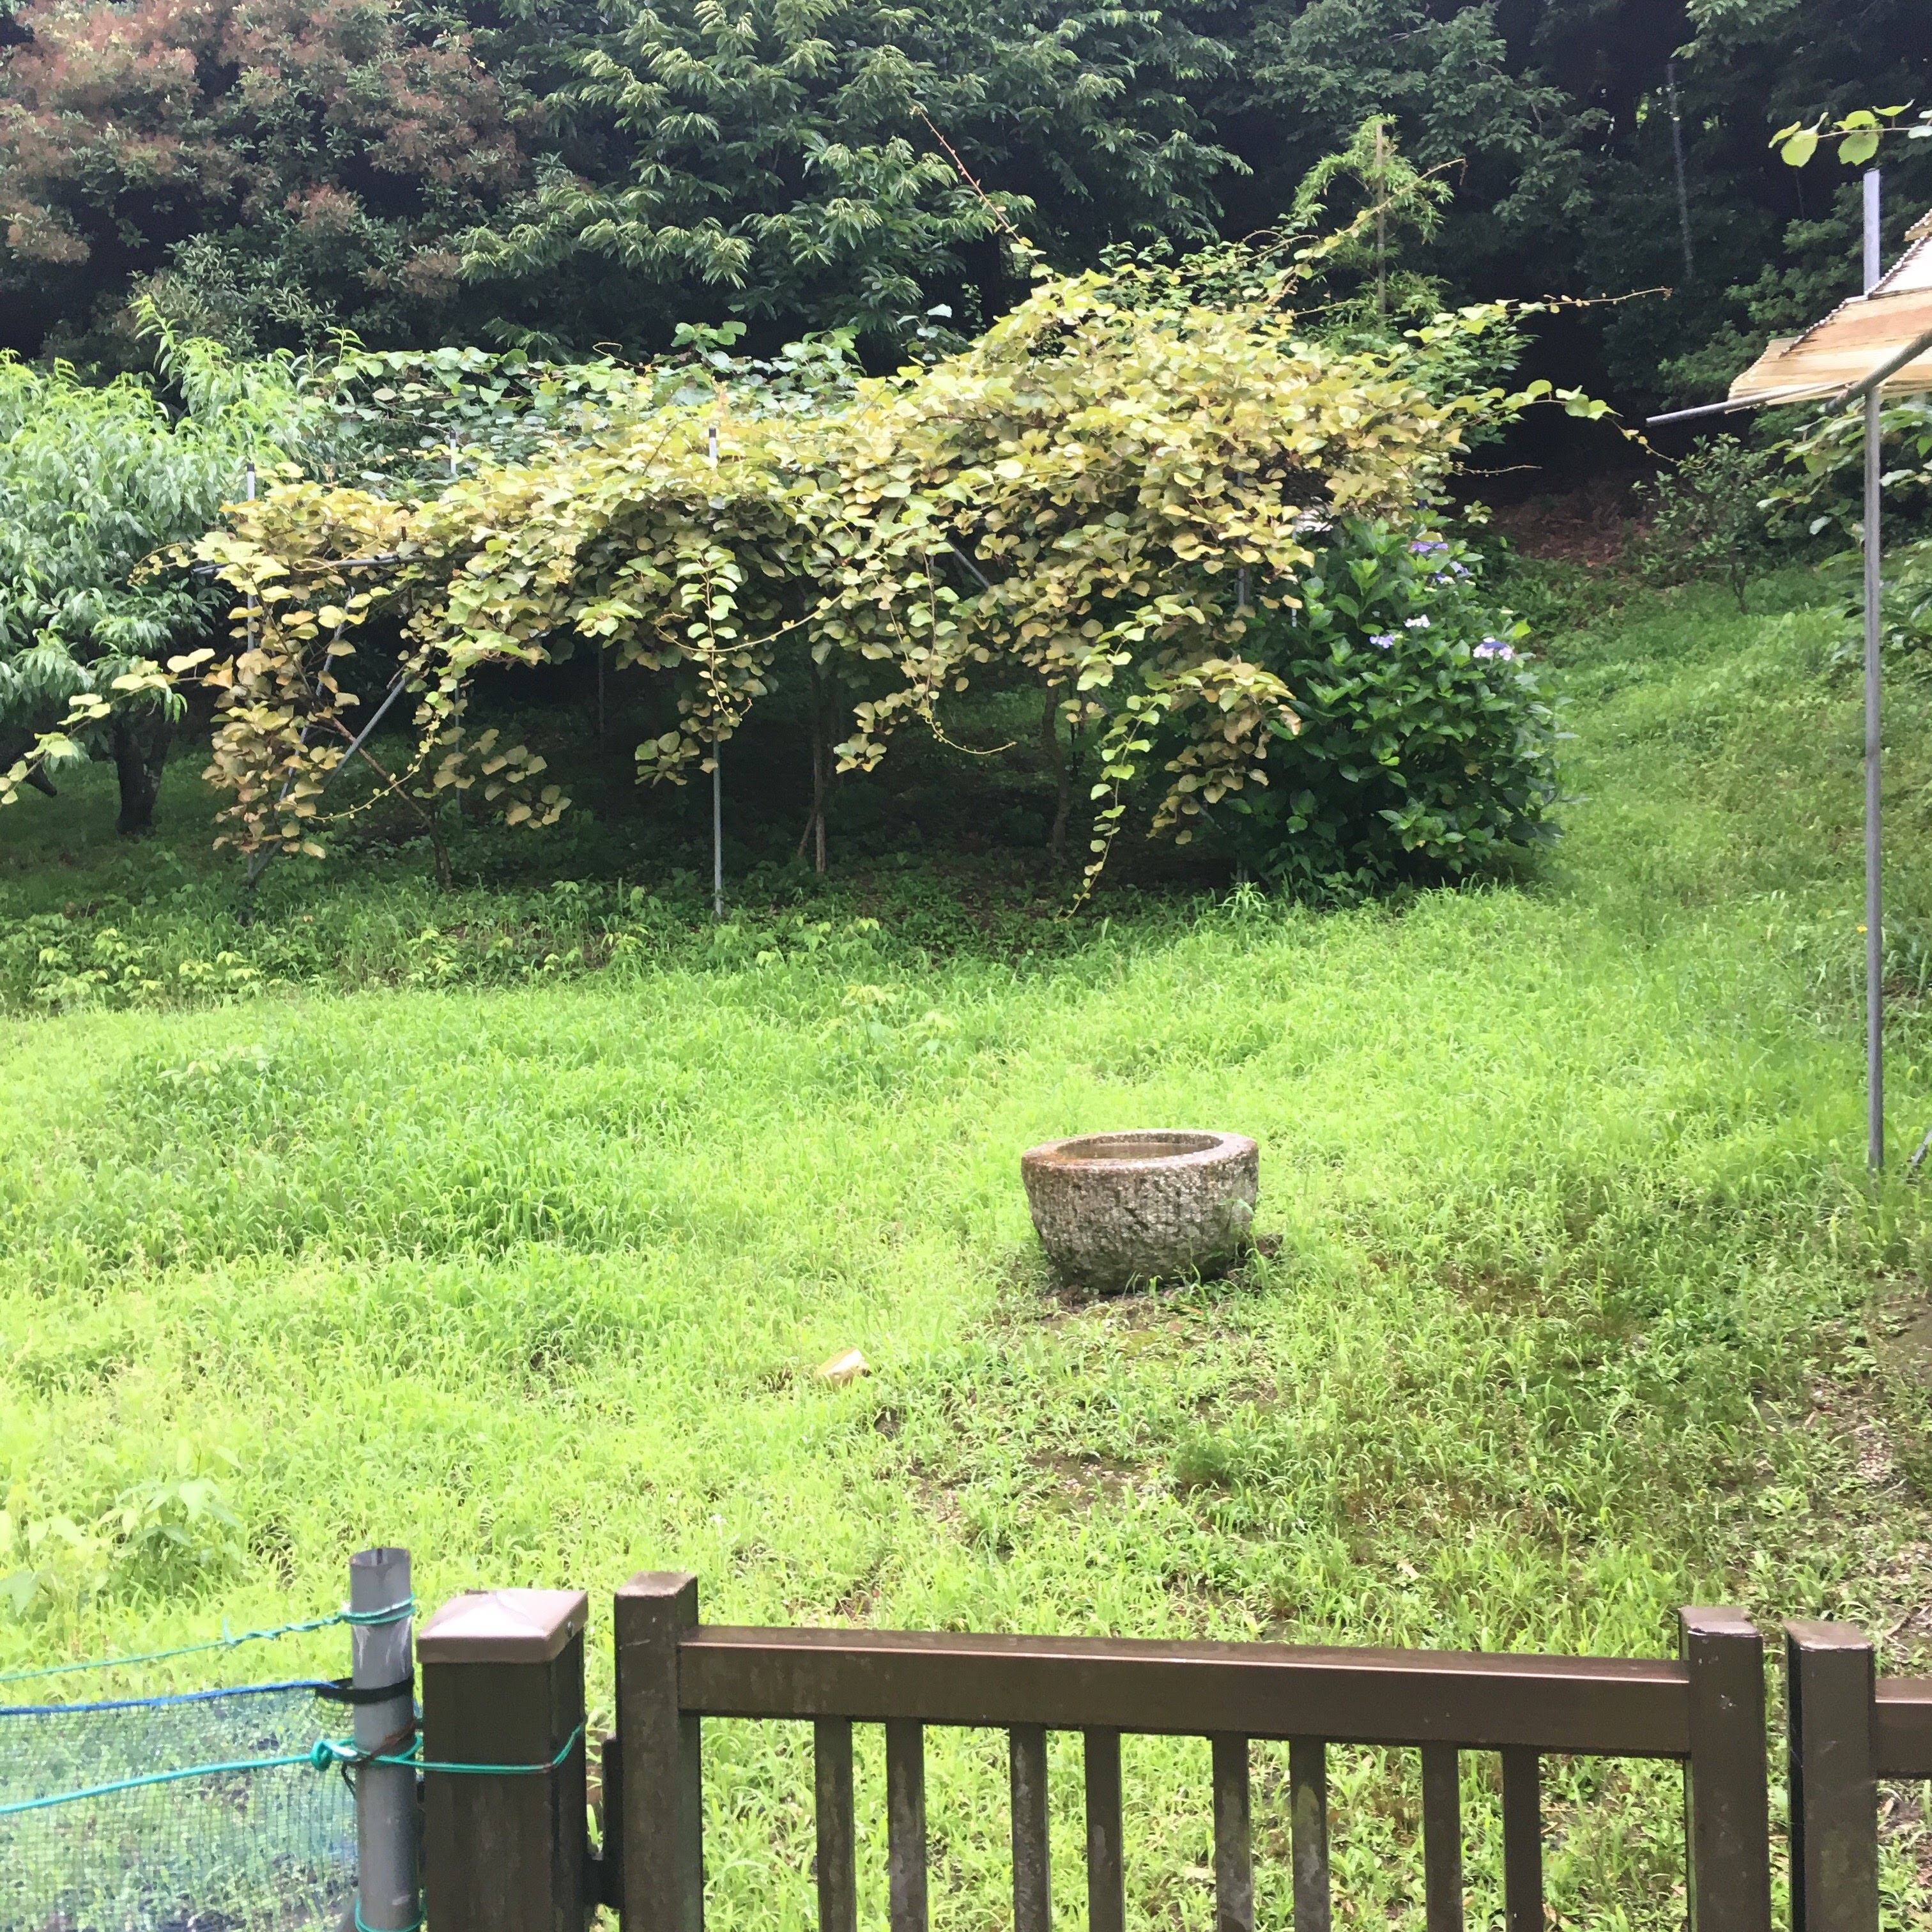
tree, grass, plant, farm, flower, green, agriculture, garden, flora, shrub, woodland, yard, rural area